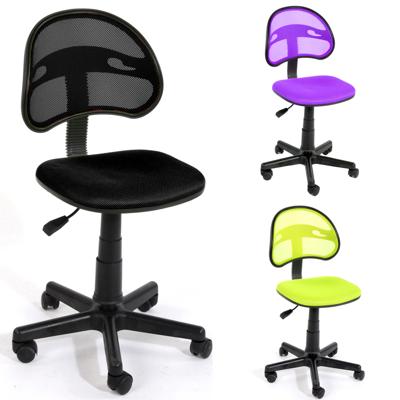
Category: chair